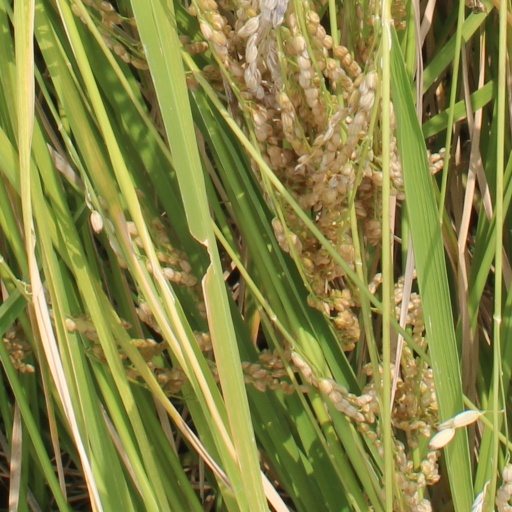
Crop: rice